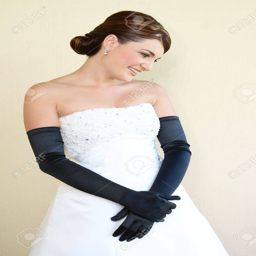
person in a white dress with fancy gloves stock photo